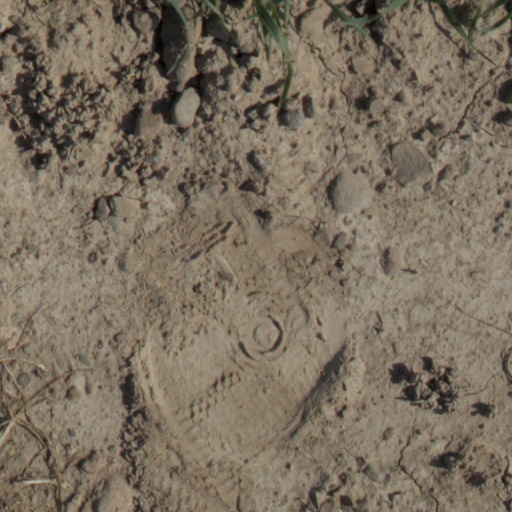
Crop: wheat